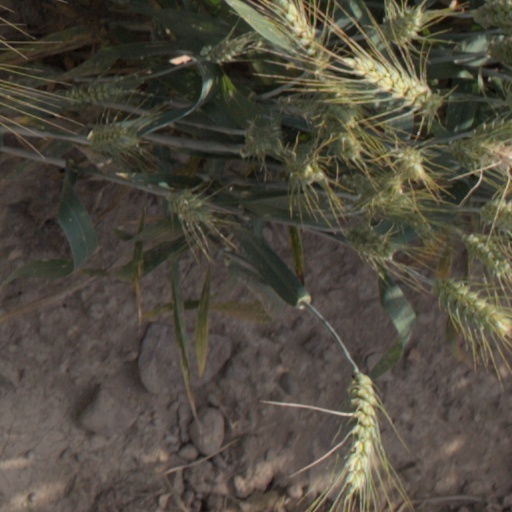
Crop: wheat